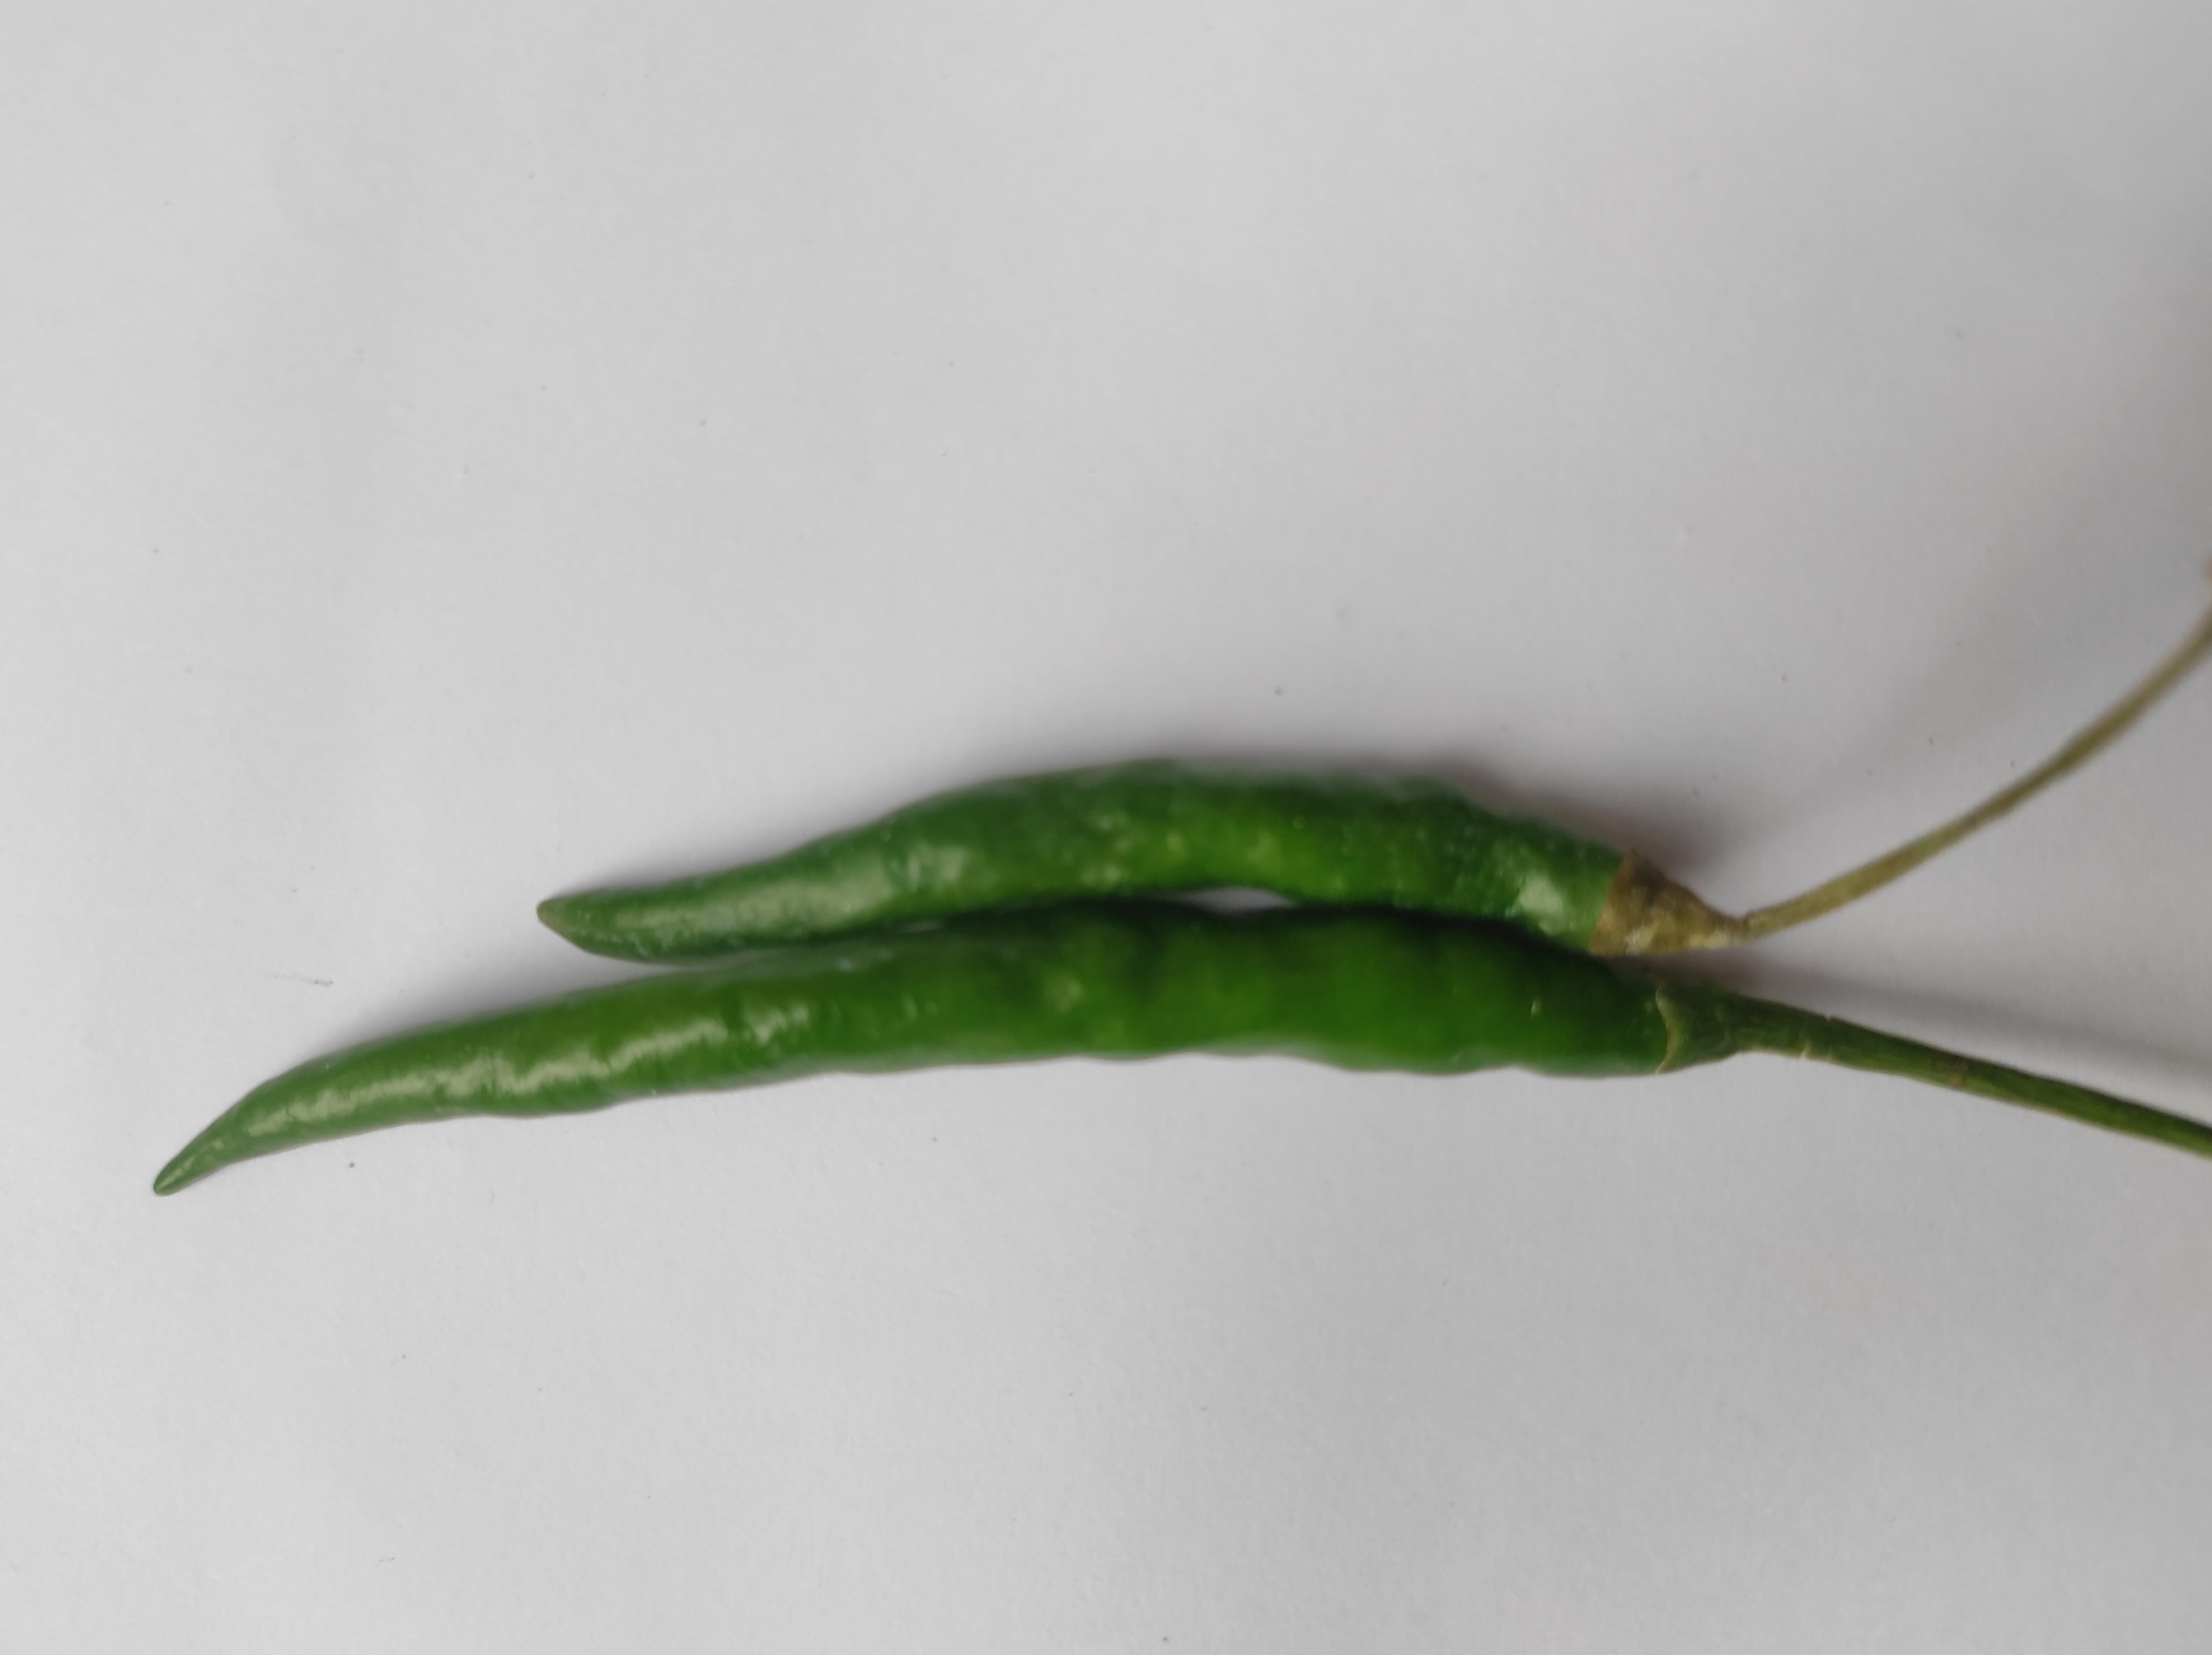
Label: Green Chili